Aida

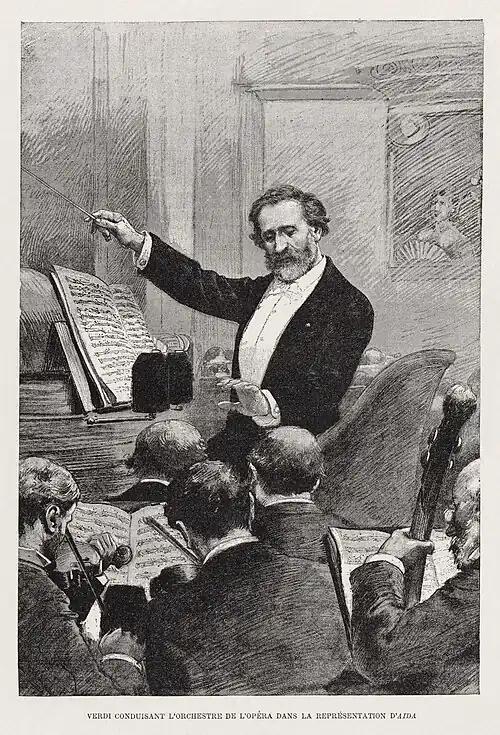
Verdi conducting the 1880 Paris Opera premiere

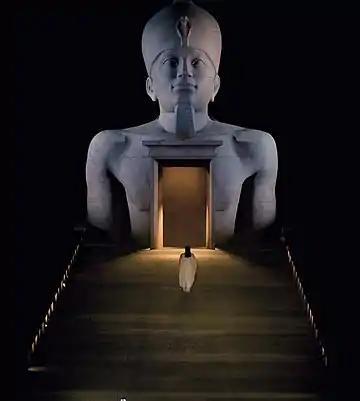
A scene from the Israeli Opera production performed at Masada in 2011

A complete concert version of the opera was given in New York City in 1949. Conducted by Toscanini with Herva Nelli as Aida and Richard Tucker as Radamès, it was televised on the NBC television network. Due to the length of the opera, it was divided into two telecasts, preserved on kinescopes, and later released on video by RCA and Testament. The audio portion of the broadcast, including some remakes in June 1954, was released on LP and CD by RCA Victor. Other notable performances from this period include a 1955 performance conducted by Tullio Serafin with Maria Callas as Aida and Richard Tucker as Radamès and a 1959 performance conducted by Herbert von Karajan with Renata Tebaldi as Aida and Carlo Bergonzi as Radamès.